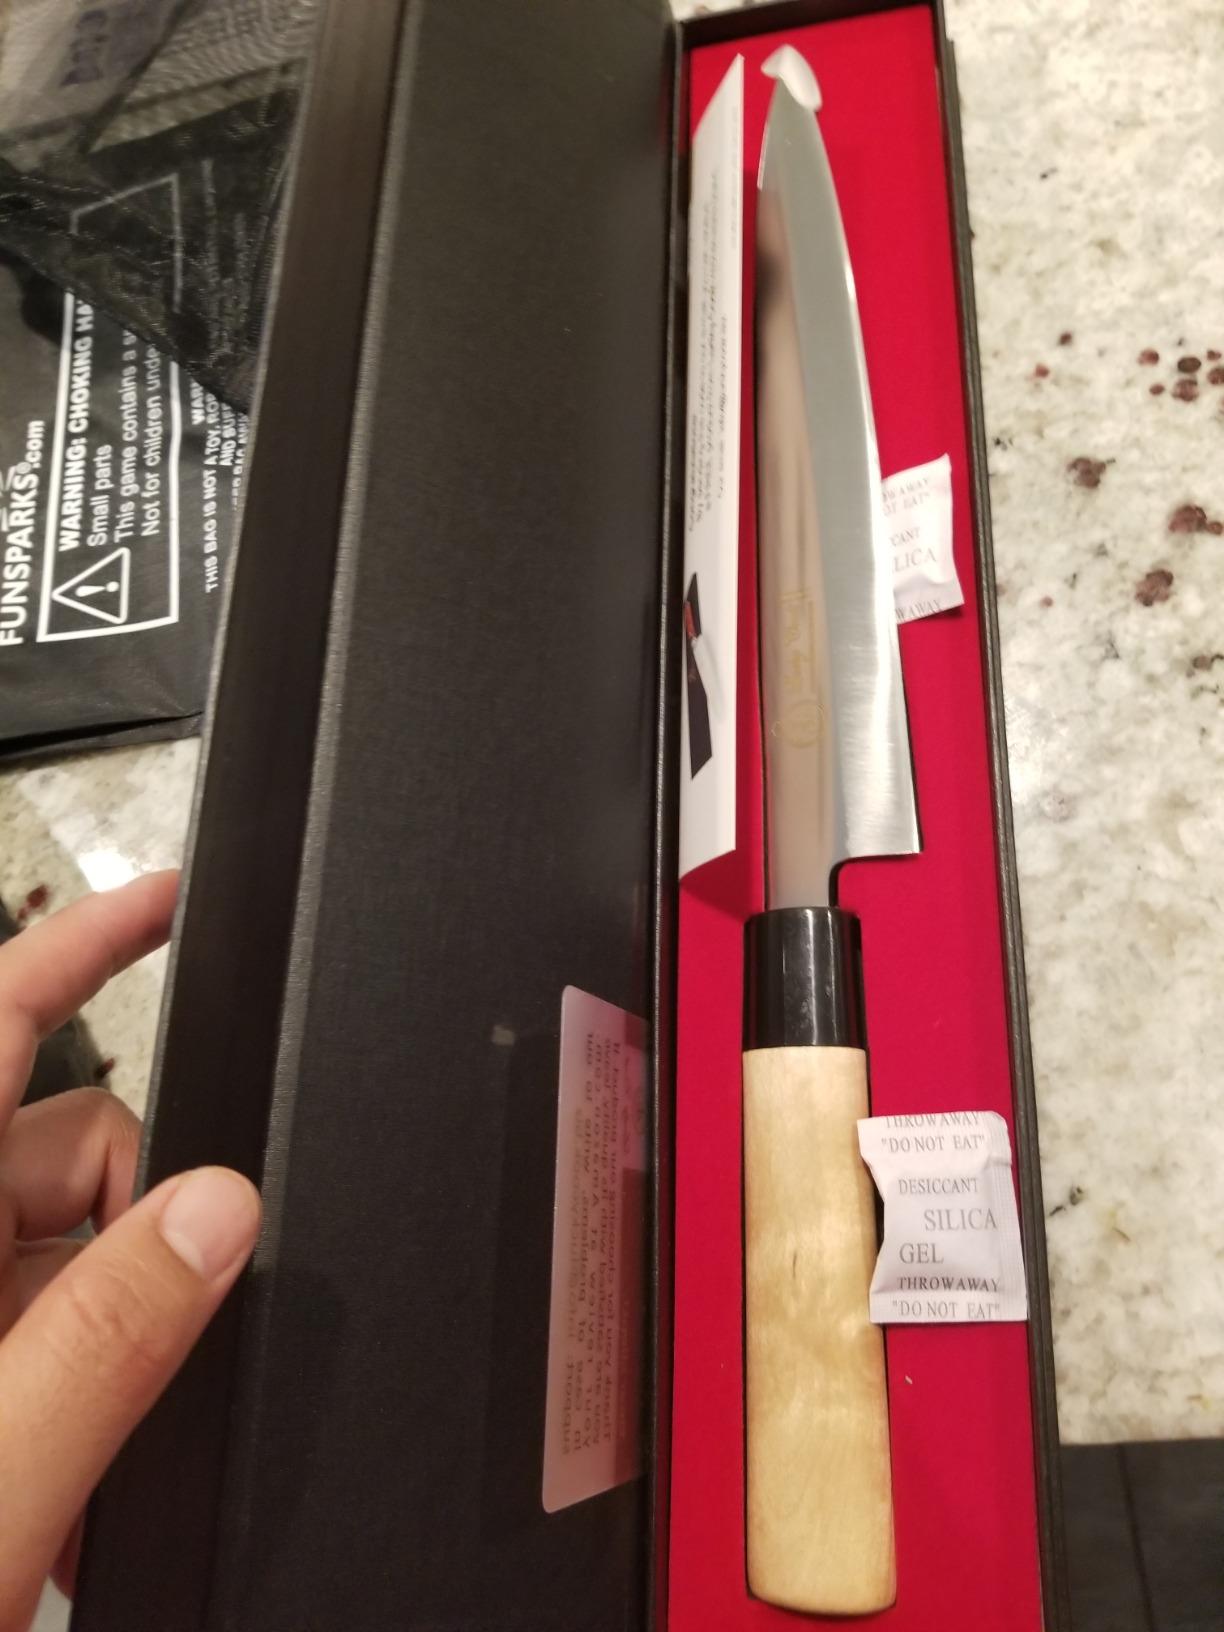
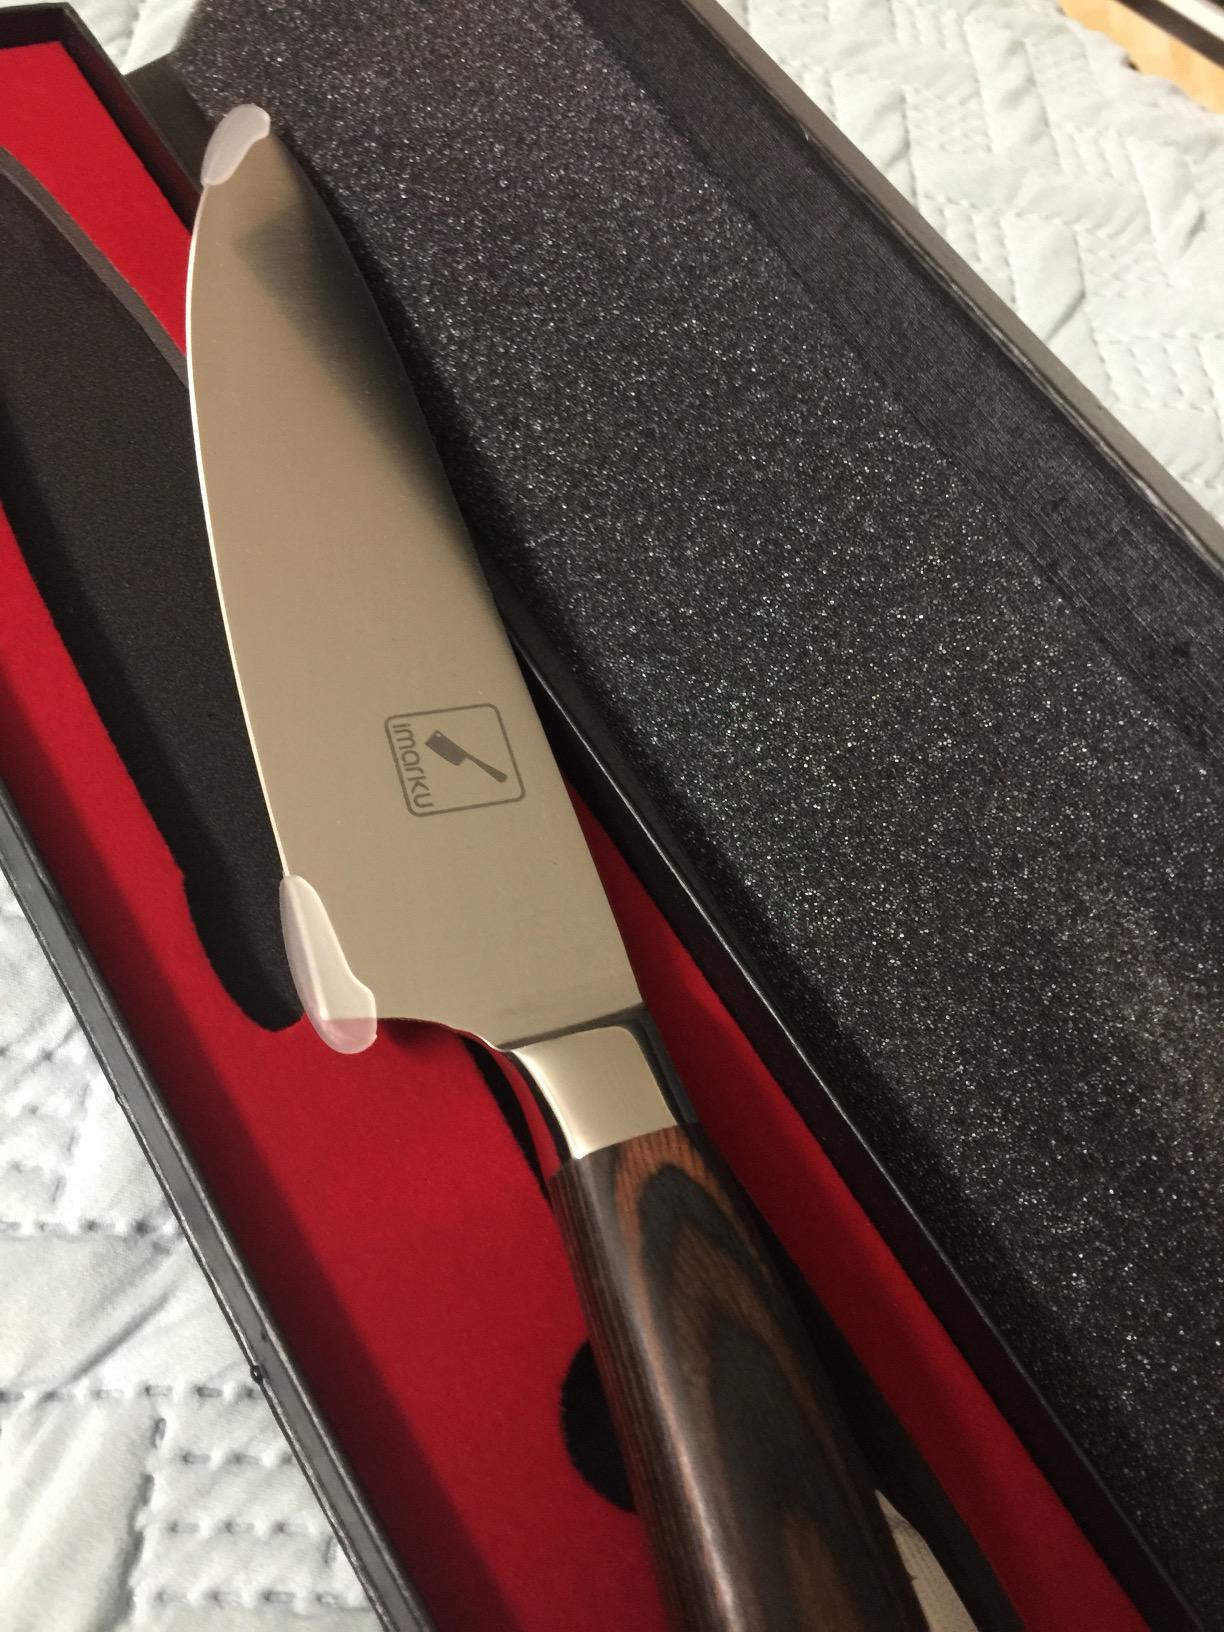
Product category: items_knife
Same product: no